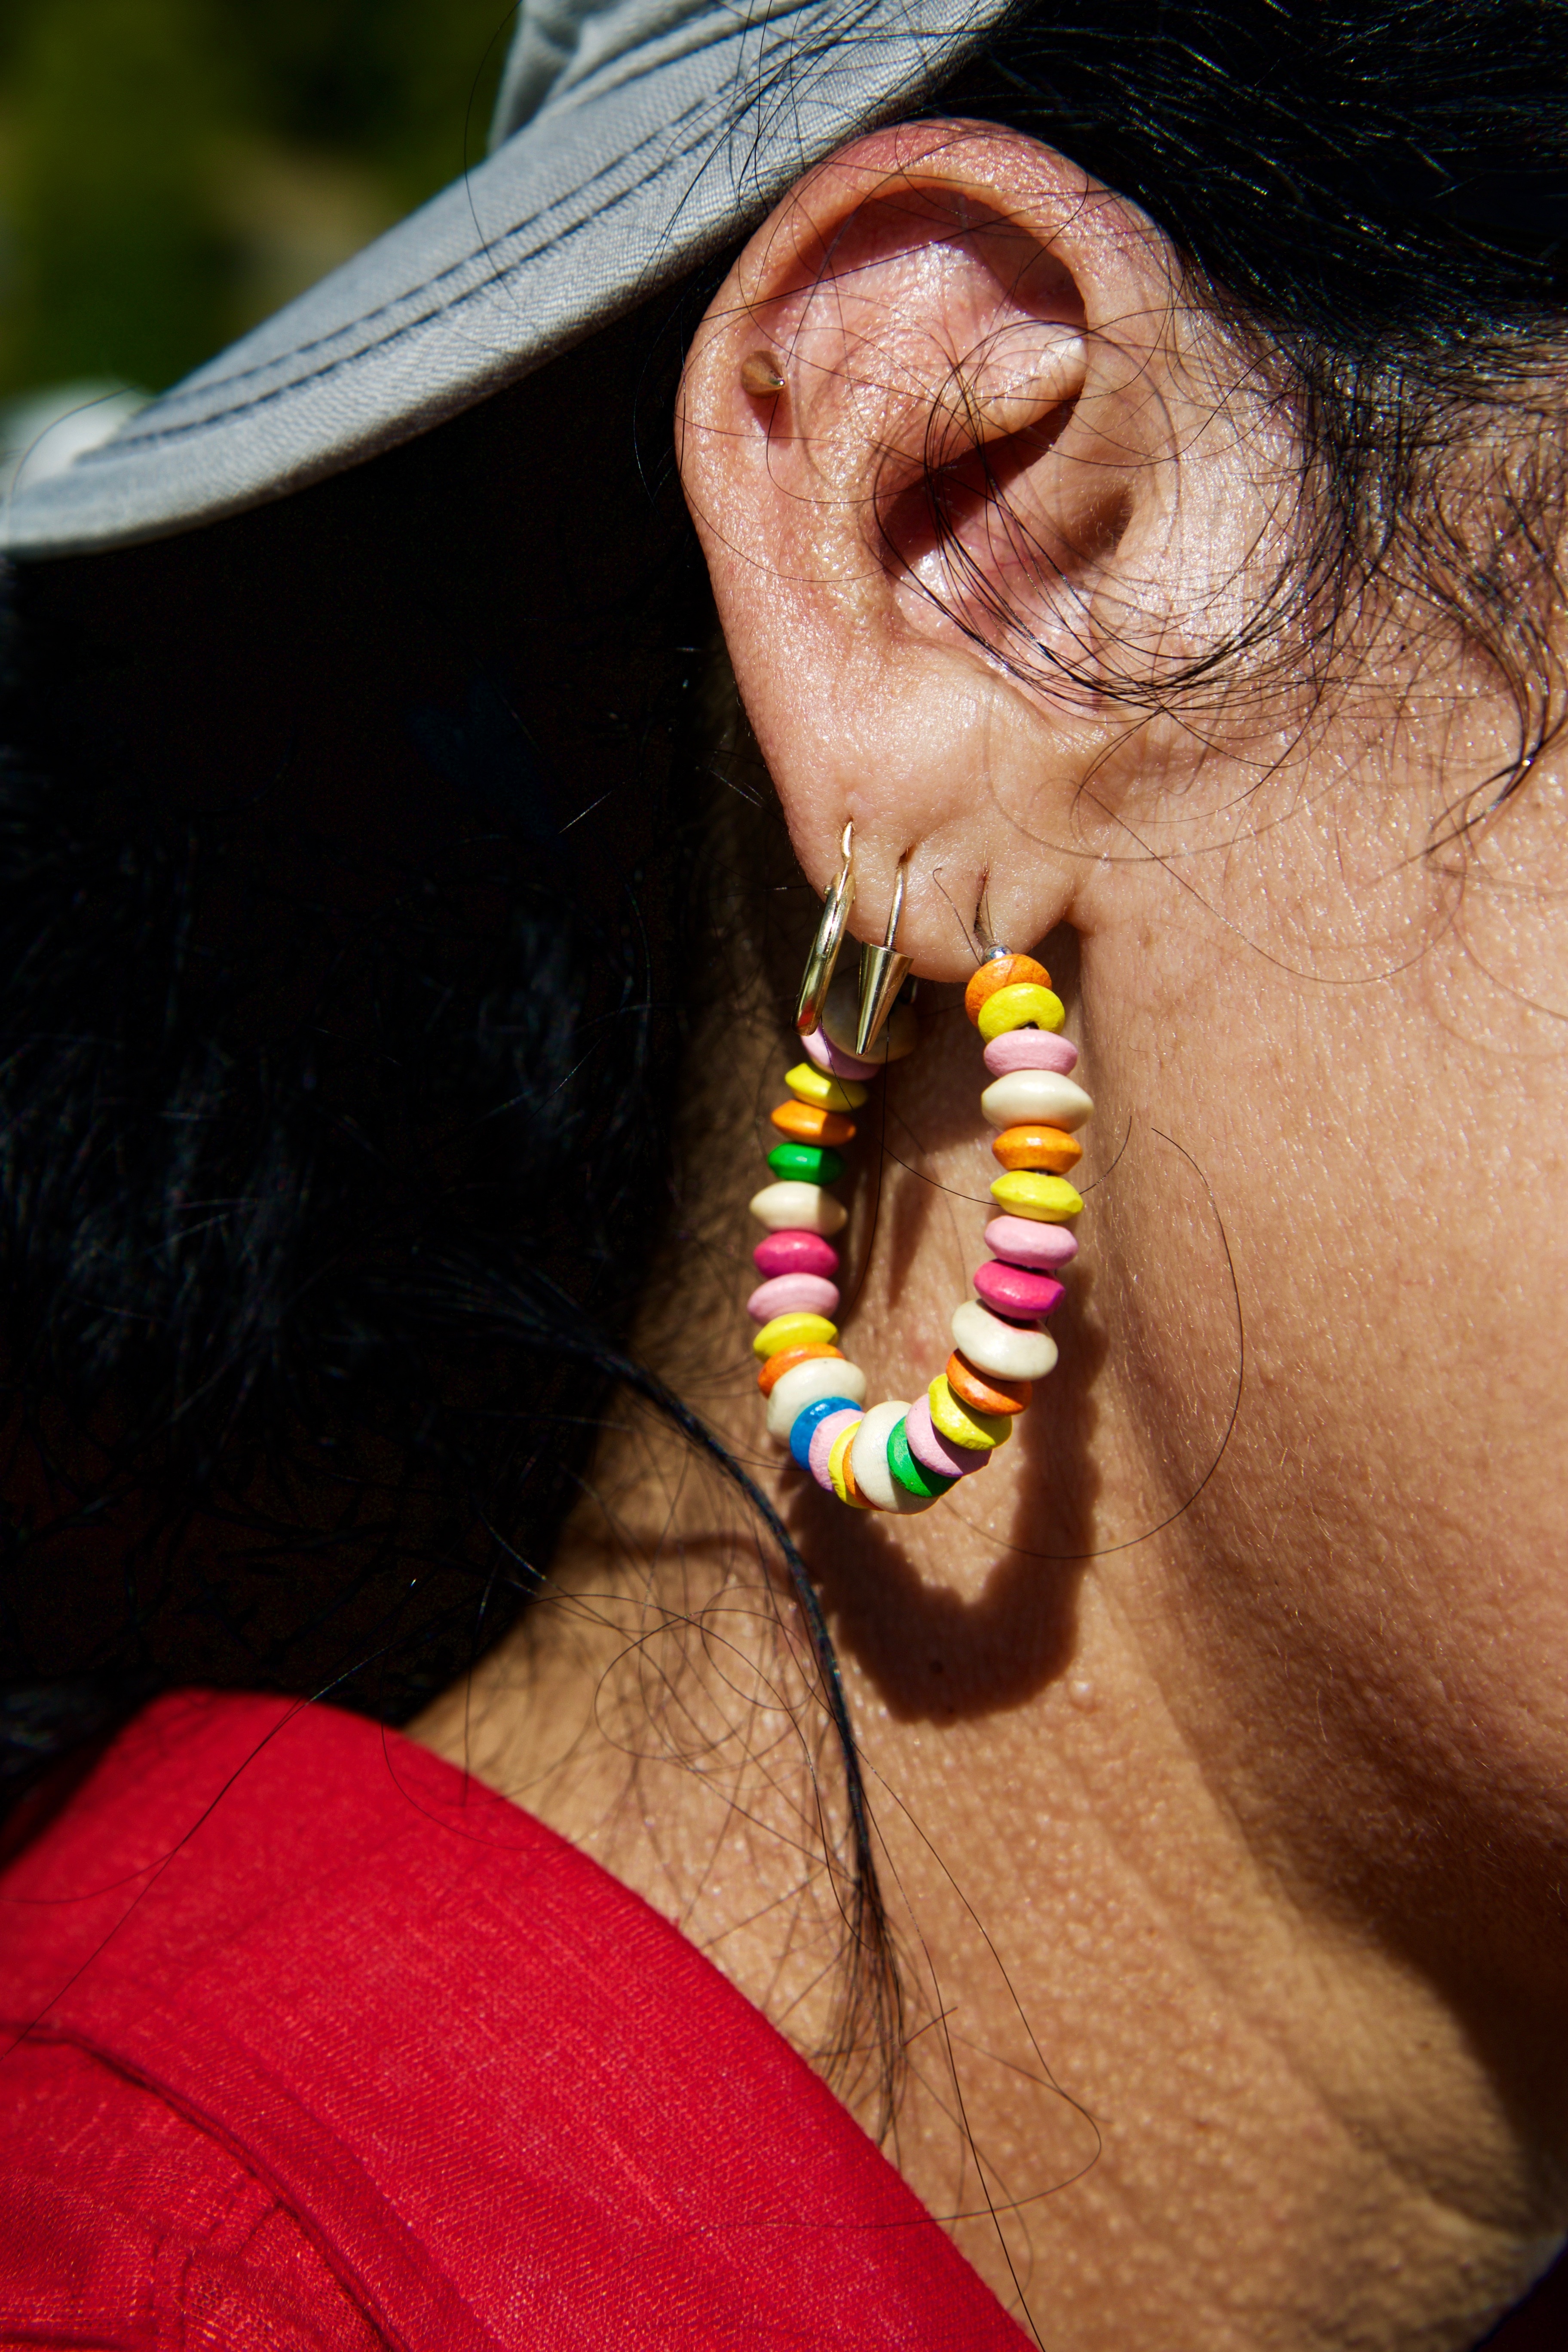
hand, person, girl, hair, portrait, red, color, ear, facial expression, smile, mouth, close up, human body, face, nose, fun, eye, glasses, earrings, head, skin, beauty, organ, tooth, emotion, interaction, sense, earlobe